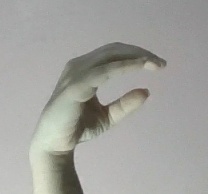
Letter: jeem